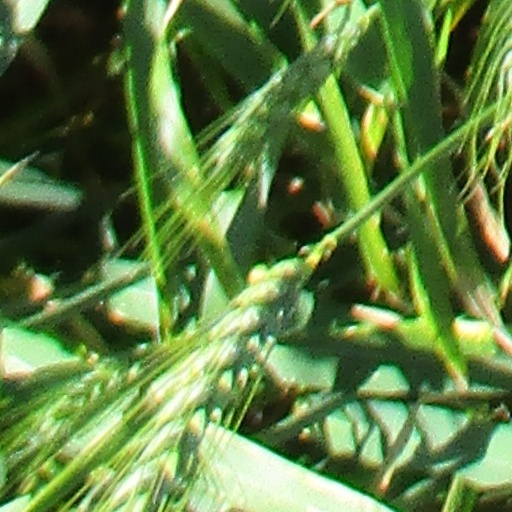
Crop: wheat